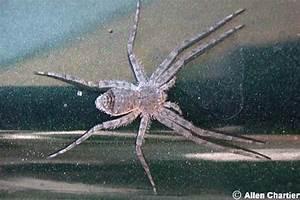
spider